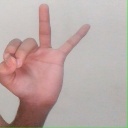
अक्षर: ण